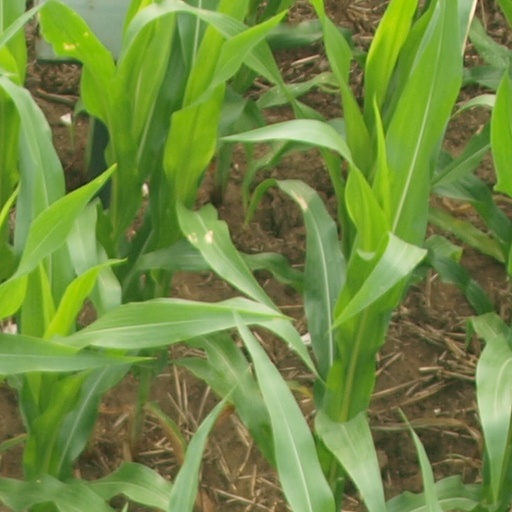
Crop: maize; corn